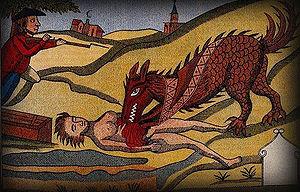
Christophe Gans est un réalisateur, producteur, scénariste et critique de cinéma français, né le 11 mars 1960 à Antibes dans les Alpes-Maritimes.